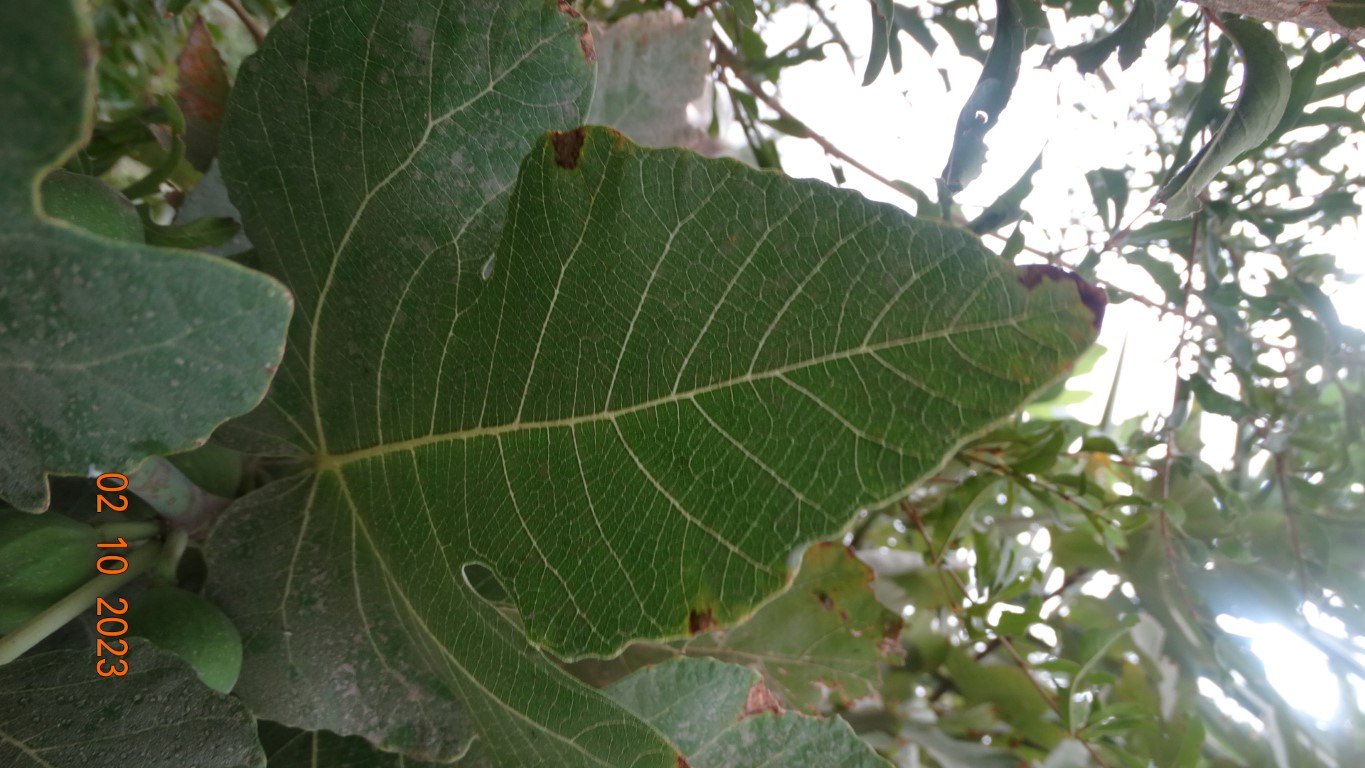
Label: healthy